Nick Heidfeld

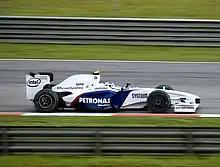
Heidfeld tied Stefan Johansson's record for most podium finishes without a win by finishing second at the 2009 Malaysian Grand Prix.

Heidfeld began in Australia by qualifying in 11th place and finishing 10th in the race. At the Malaysian Grand Prix, Heidfeld again qualified in 11th, but started 10th as Sebastian Vettel was issued a 10 place drop (for an incident caused in Australia with Heidfeld's teammate Kubica). The race was stopped due to torrential rain on the 33rd lap, when Heidfeld was third, but as set out in the regulations, the result was taken at the end of the penultimate completed lap, when Heidfeld had been running second. Because less than 75% of the race distance had been covered, the drivers only received half points. He scored a further 2 points at the , and finished 5th at Spa to score another 4 points. A seventh-place finish at Monza added a further 2 points to his 2009 tally. Nevertheless, four points-scoring finishes in the final six races secured him thirteenth position in the Drivers' Championship, two points ahead of Kubica.